Steve Mann (inventor)

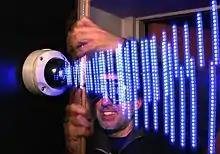
Surveilluminescent wand: When moved through space in a long-exposure photograph, it makes the sightfield of a surveillance camera visible.

Mann also works in the fields of computer-mediated reality. He is a strong advocate of privacy rights, for which work he was an award recipient of the Chalmers Foundation in the fine arts. His work also extends to the area of sousveillance (a term he coined for "inverse surveillance"). Mann and one of his PhD students, James Fung, together with some of his other students, have been building a cyborg community around the cyborg-logging concept.